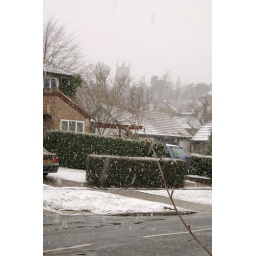
View of the tower of St. Swithun's Church from in front of our house